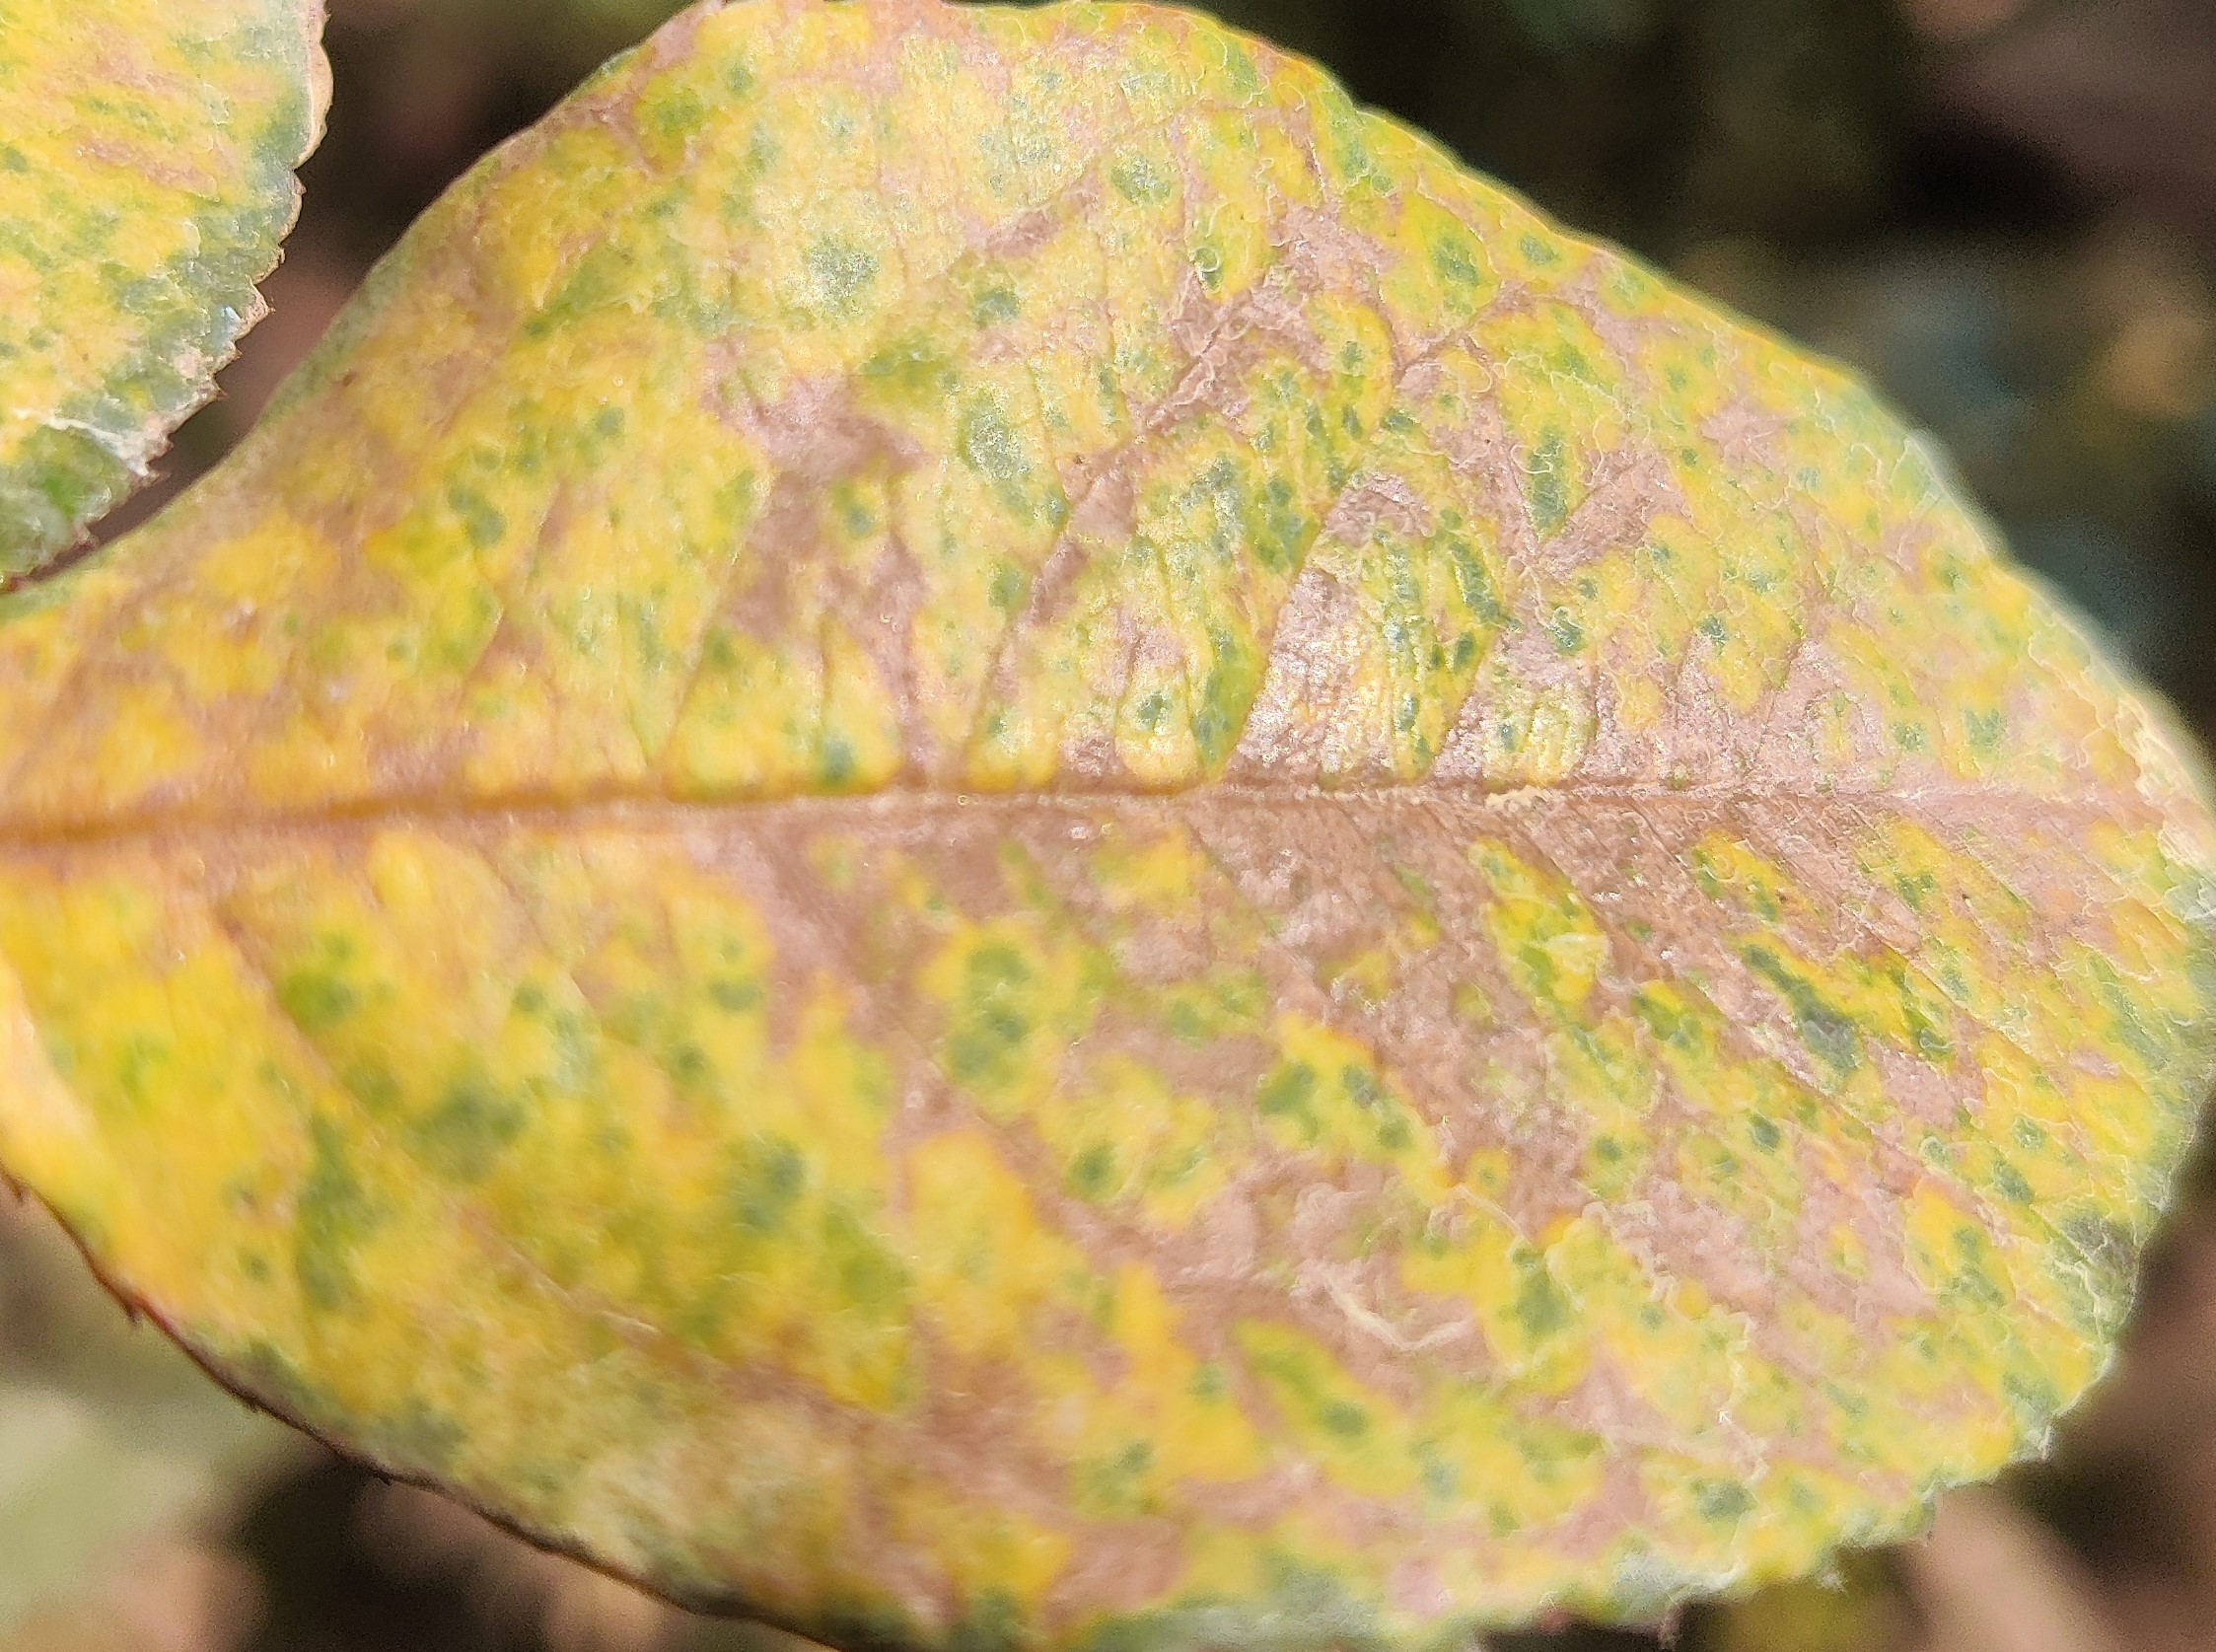
Label: Downy Mildew